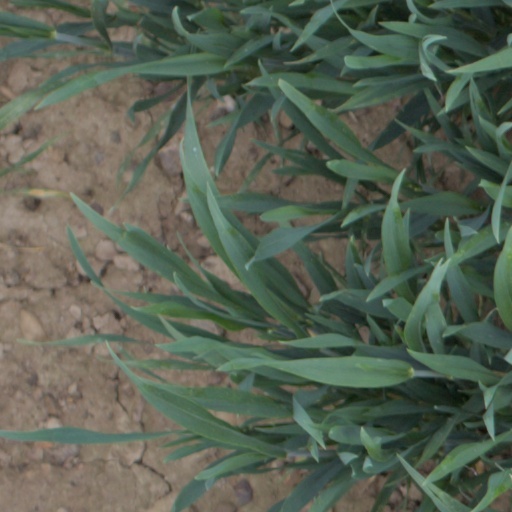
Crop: wheat